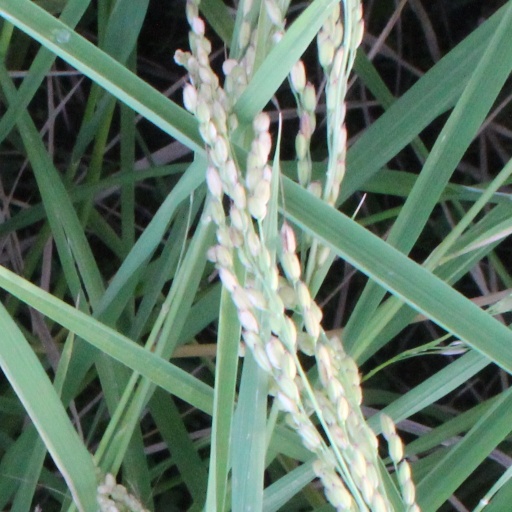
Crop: rice